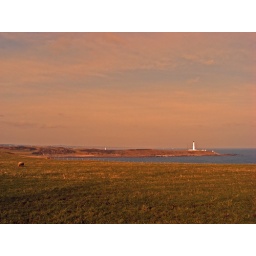
A sunset with a sheep grazing with the girdleness lighthouse of Aberdeen in the background